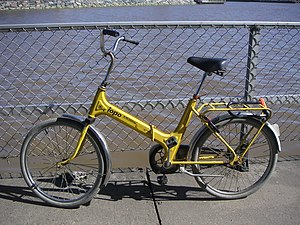
Helkama
Helkama Jopo cykel
Helkama Oy er et finsk konglomerat og paraply-brand, som driver flere datterselskaber som fokuserer på cykler, kabler til skibe og kommunikation, husholdningsmaskiner og køleskabe, accessories og importvarer til Škoda Auto biler og bilvedligeholdelse og import. I 2005 var omsætningen på 320 mio. amerikanske dollar og der var omkring 1.000 ansatte. Helkama, der er etableret i 1905, er en familieejet virksomhed.